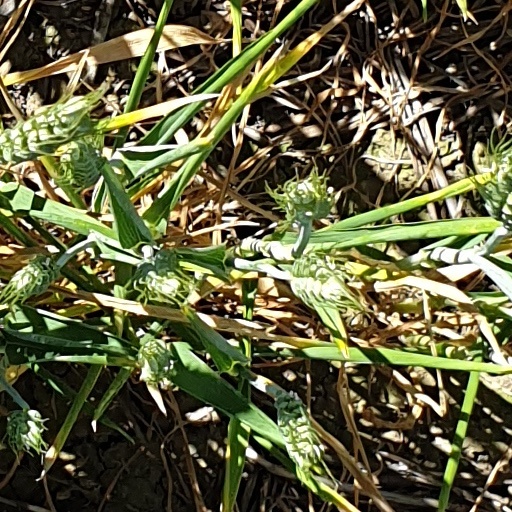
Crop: wheat